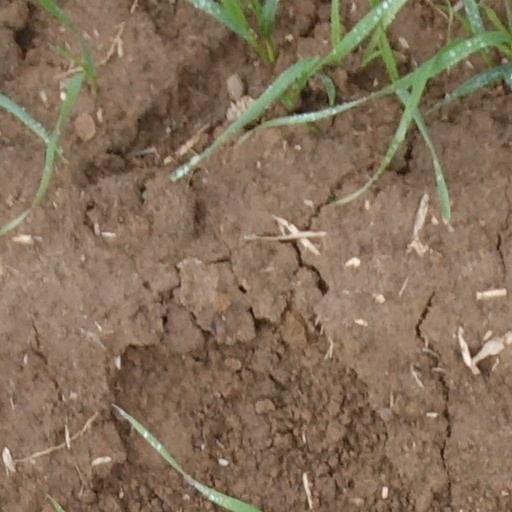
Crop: wheat